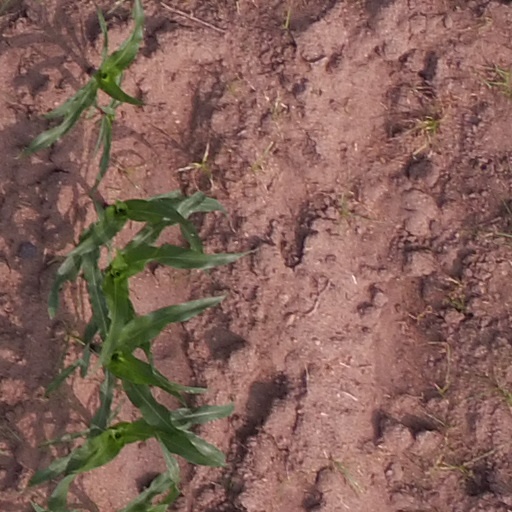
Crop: maize; corn